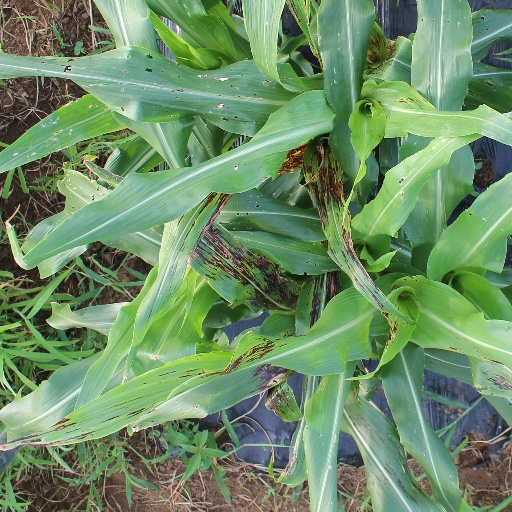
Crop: sorghum